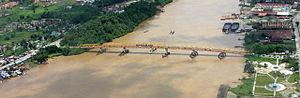
Samarinda est la capitale de la province indonésienne de Kalimantan oriental dans l'île de Bornéo. La ville est située sur le fleuve Mahakam, à 48 km en amont de la côte. Sa population était de 842 691 en 2014, ce qui en fait la ville la plus peuplée de la province. Elle a le statut de kota.